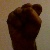
The image shows a hand gesture representing the letter 'S' in Indian Sign Language.